Lady Yanzha

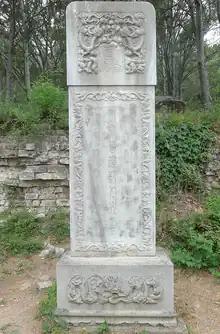
Memorial stella of lady Yanzha

Lady Yanzha was buried together with another consorts of Yixuan in the mausoleum located 35 km northwest of Beijing. Lady Yanzha's place of burial is indicated by the marble stella with carvings in small seal script . The back side of the stella reads:“流芳遗挂都无迹，丹棘青棠莫慰情。戚戚鸡牕悲繐帐，煌煌鸾诰降瑶京。梵文妙谛千华藏，鲜馔奇珍七宝羹。没受殊恩生拜赐，旁妻几见此哀荣”。光绪辛巳仲冬下浣并书"。